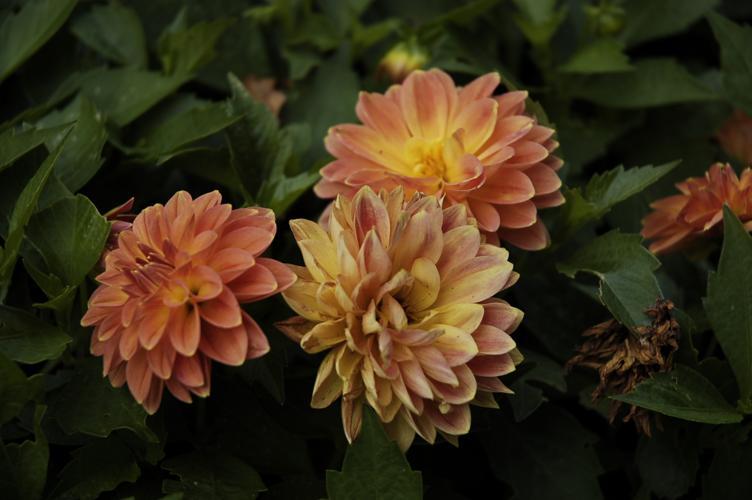
Label: pink-yellow dahlia?